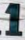
Number: 1